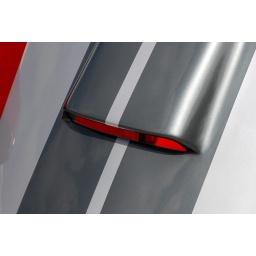
Raised Ford Cobra hood with red car in background. Auto show. Kingwood, TX.